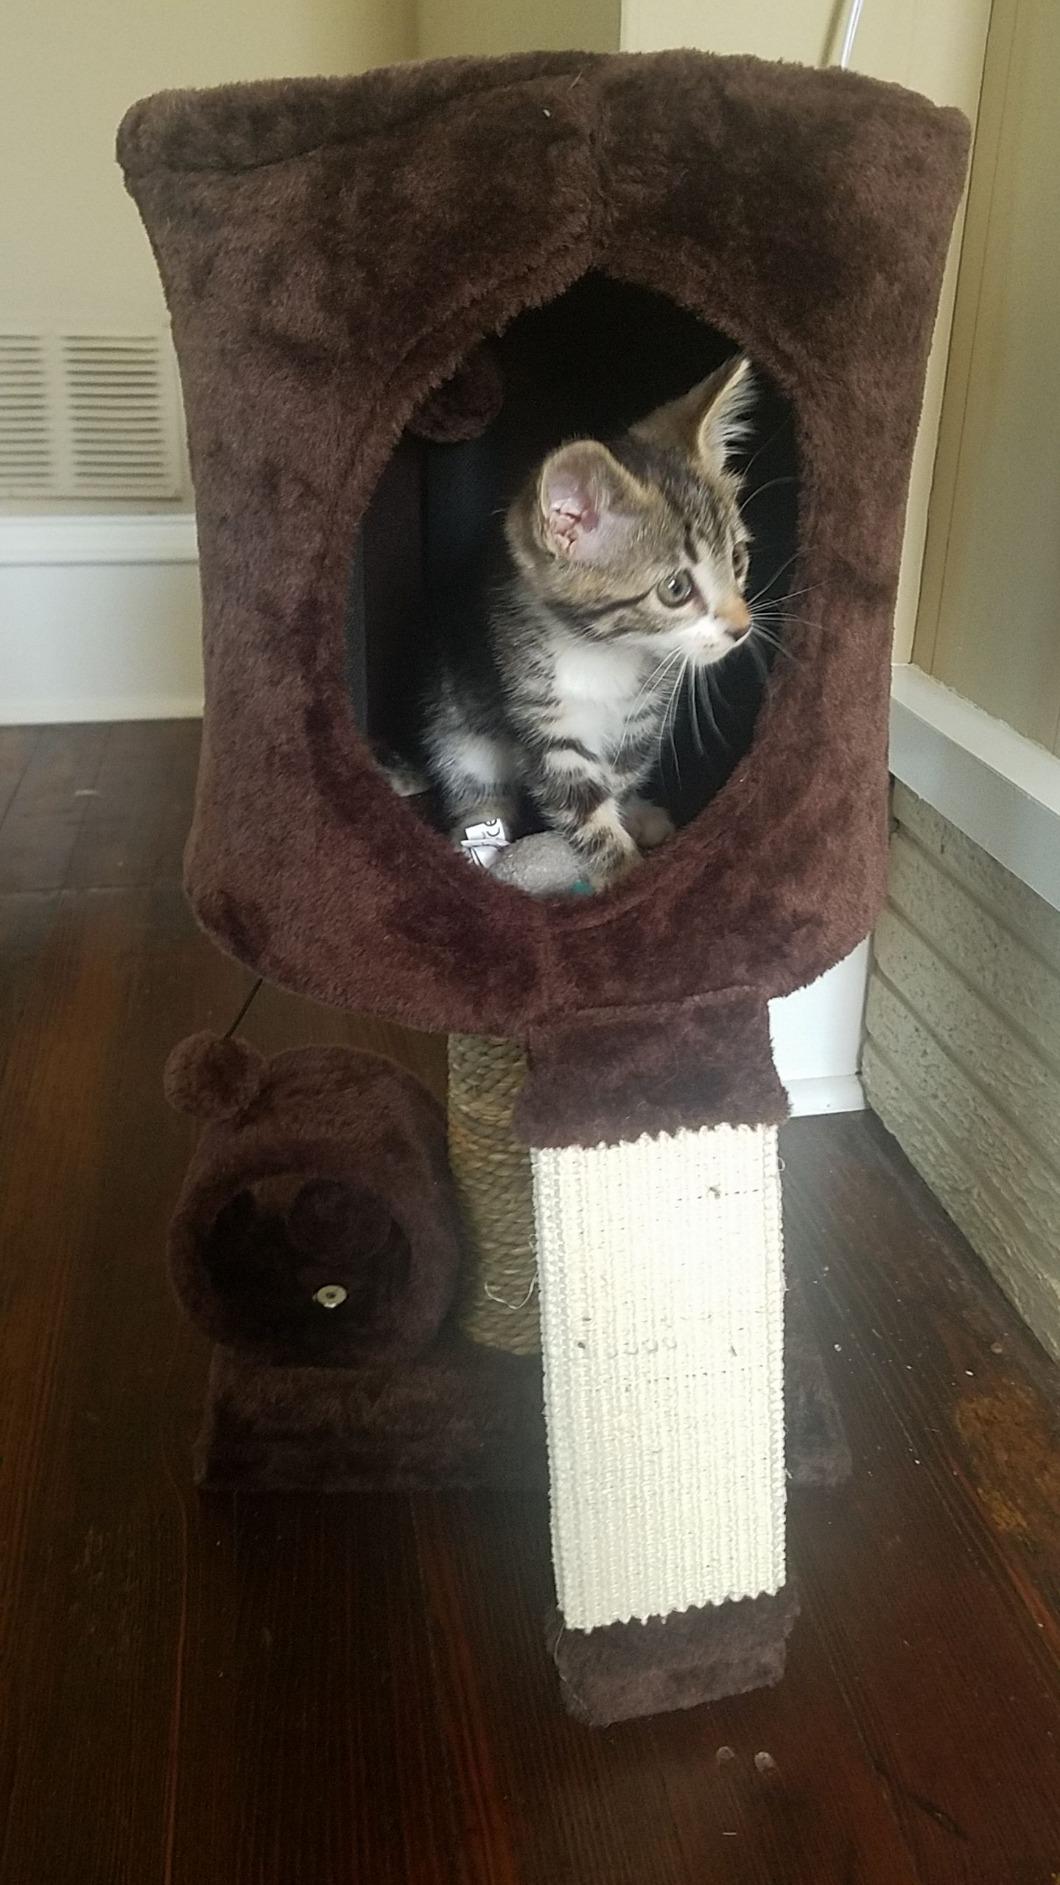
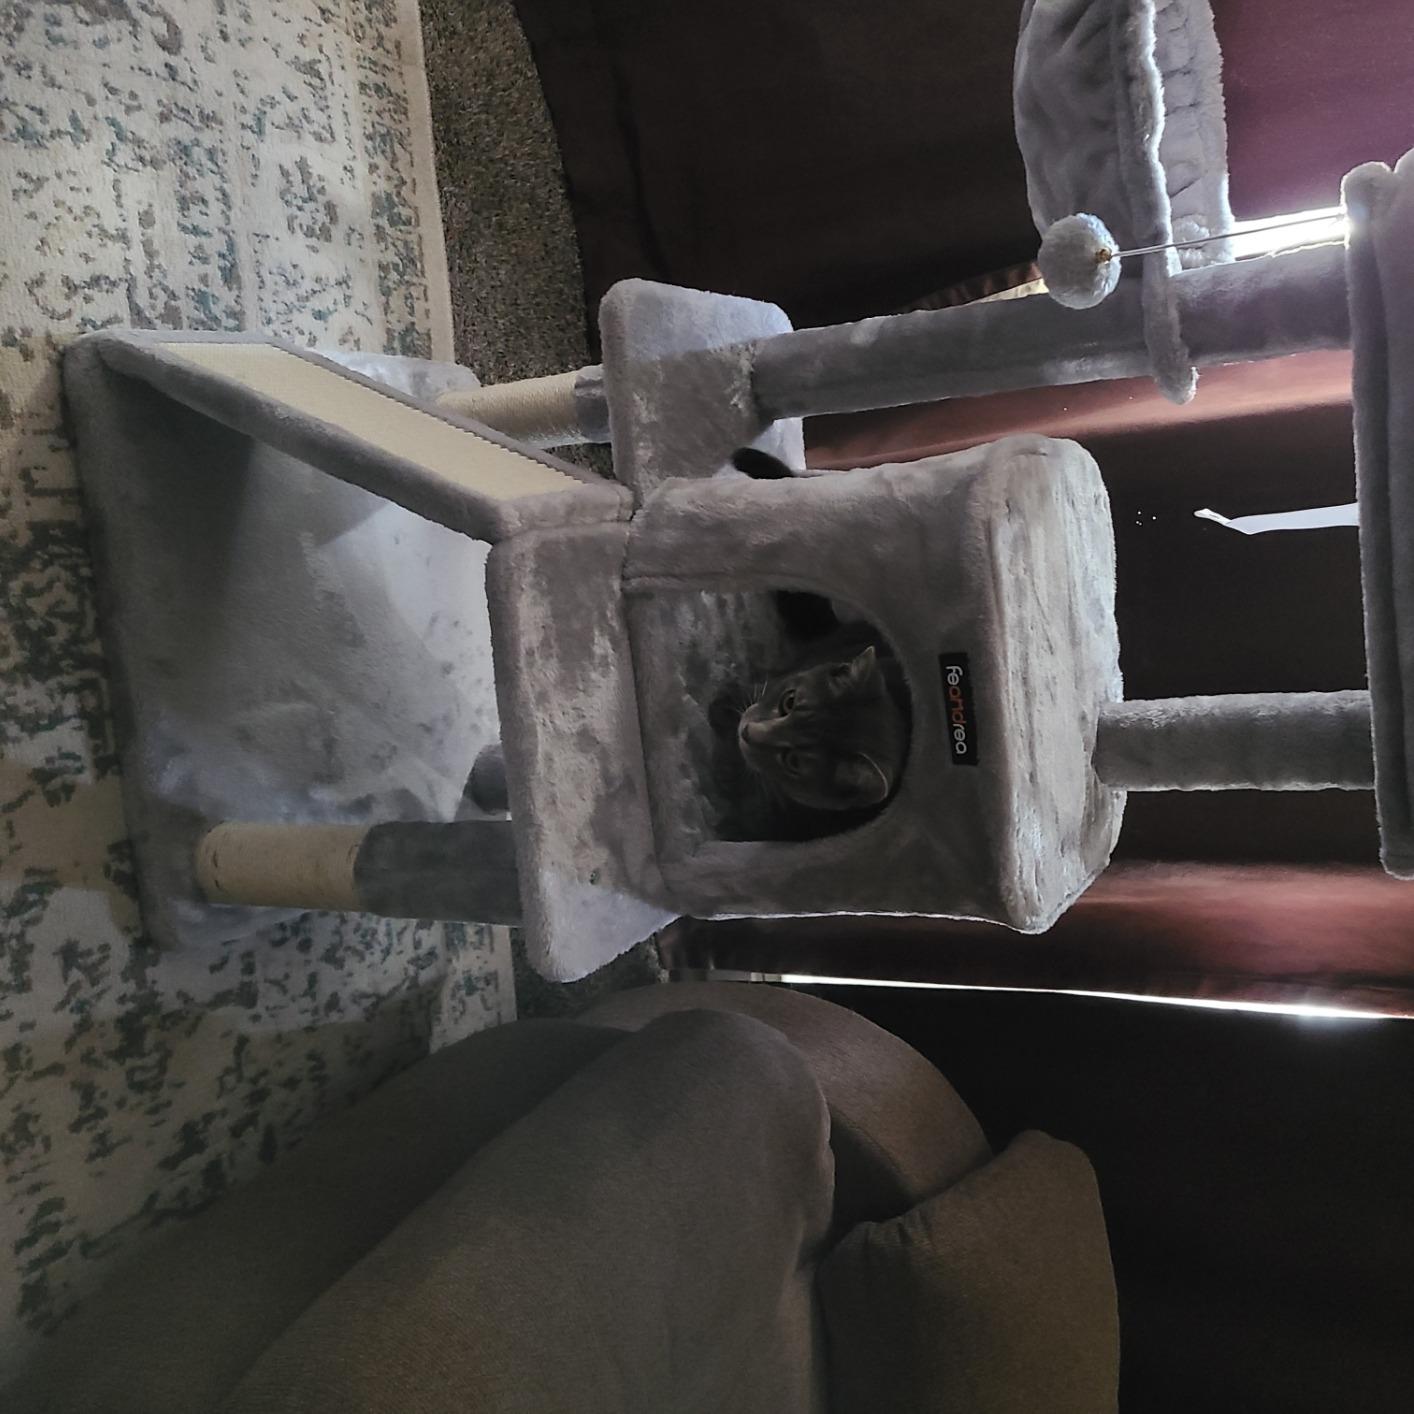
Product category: items_cat tree
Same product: no